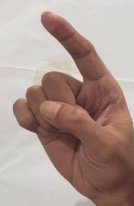
ASL sign: Z